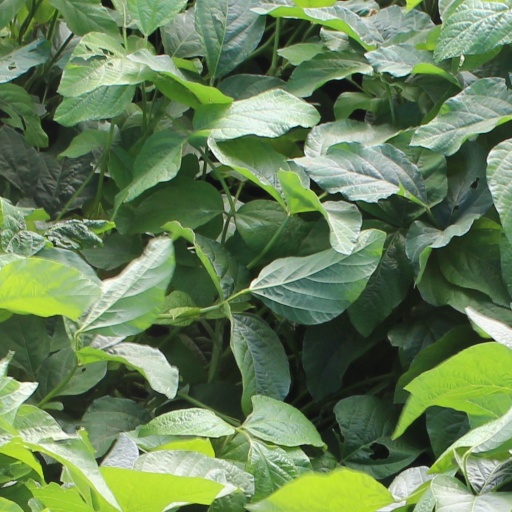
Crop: soybean